Bas Ek Chance

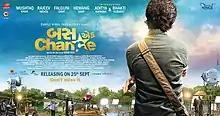
Theatrical release poster

Bas Ek Chance is a 2015 Gujarati film, directed by Kirtan Patel and produced by Kirtan Patel. The film stars Aditya Kapadia and Bhakti Kubavat in the lead roles. Others includes famous actor Rajeev Mehta, Falguni Dave, Mushtaq Khan, Alpesh Dhakan, Mitra Gadhavi. The movie is about a young artist who is trying to get into the movie industry, and waiting for the right break at the right time which will change his life. The movie is about his journey and how amidst finding the right chance he also finds himself. The film was released on 25 September 2015 in India, Muscat, Australia, the US, and Canada.